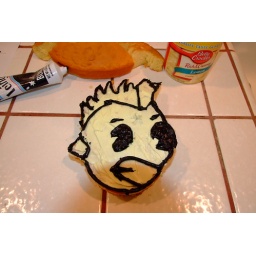
A cake in the shape of and decorated as a Kidrobot Head. White cake, yellow and black frostings.